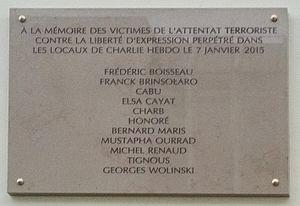
Plaque commémorative de l'attentat contre le journal Charlie Hebdo placée au 10, rue Nicolas-Apprert, 75011 Paris
Cet article présente la liste des victimes des attentats de janvier 2015. Il recense les personnes blessées physiquement et celles ayant perdu la vie lors de cette série d'attentats, commis en France par les frères Chérif et Saïd Kouachi d'une part et par Amedy Coulibaly d'autre part.
Charlie Hebdo est un journal hebdomadaire satirique français fondé en 1970 par François Cavanna et le professeur Choron. Il fait une large place aux illustrations, notamment aux caricatures politiques, et il pratique aussi le journalisme d'investigation en publiant des reportages à l'étranger ou sur les domaines les plus divers : les sectes, les religions, l'extrême droite, l'islamisme, la politique, la culture. Le journal paraît tous les mercredis. Il a publié également des hors-séries à périodicité variable.
La rue Nicolas-Appert est une rue du 11ᵉ arrondissement de Paris.
L’attentat contre Charlie Hebdo est une attaque terroriste islamiste perpétrée contre le journal satirique Charlie Hebdo le 7 janvier 2015 à Paris, jour de la sortie du numéro 1 177 de l'hebdomadaire. C'est le premier et le plus meurtrier des trois attentats de janvier 2015 en France.